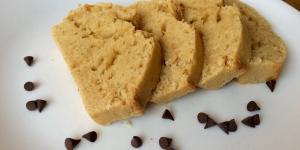
bizcocho light de yogur